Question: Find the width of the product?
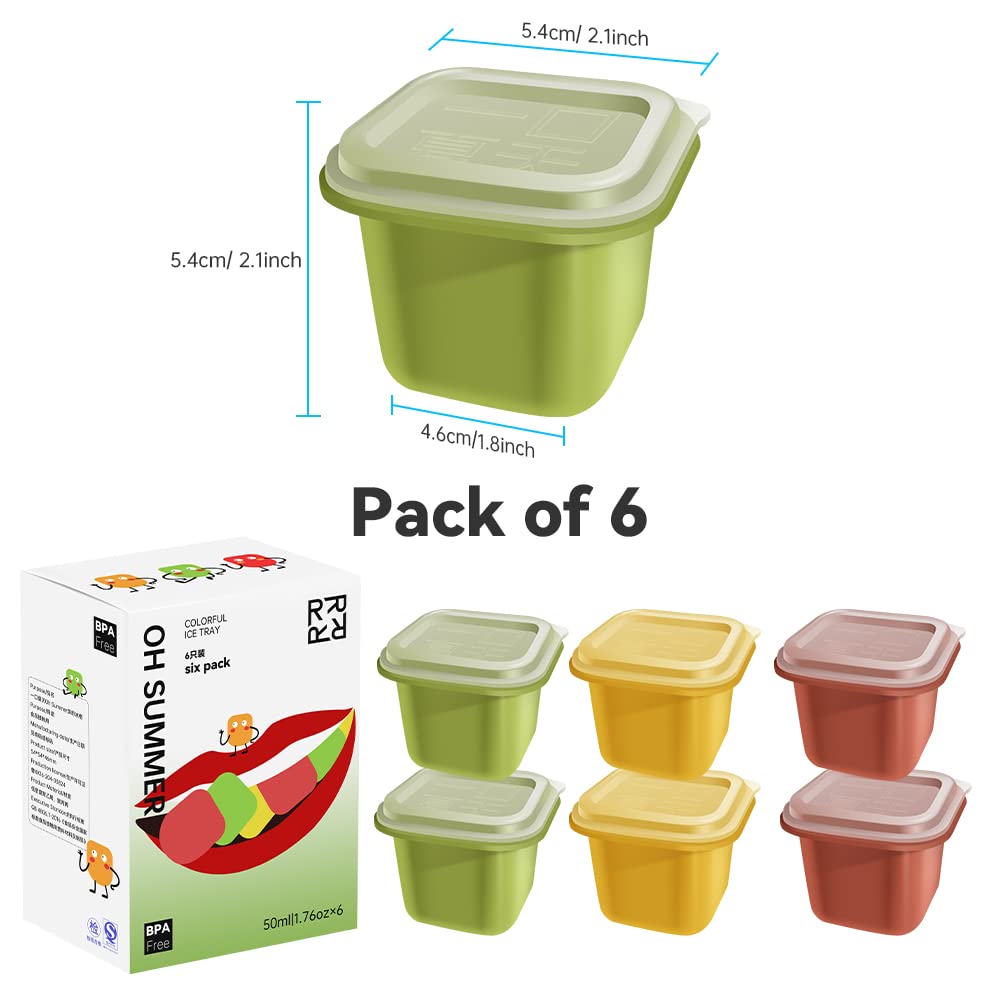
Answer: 2.1 inch